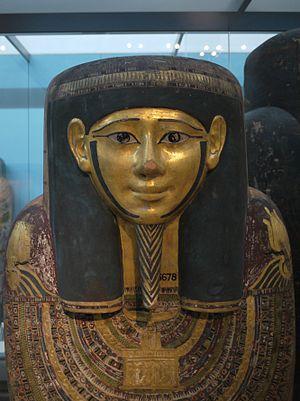
Cercueil intérieur de la momie de Hornedjitef, British Museum, 300-200 av. J.-C.
Une histoire du monde en cent objets est un projet commun de la BBC Radio 4 et du British Museum composé d'une série de cent émissions radiophoniques, rédigées et présentées par Neil MacGregor, directeur du British Museum.